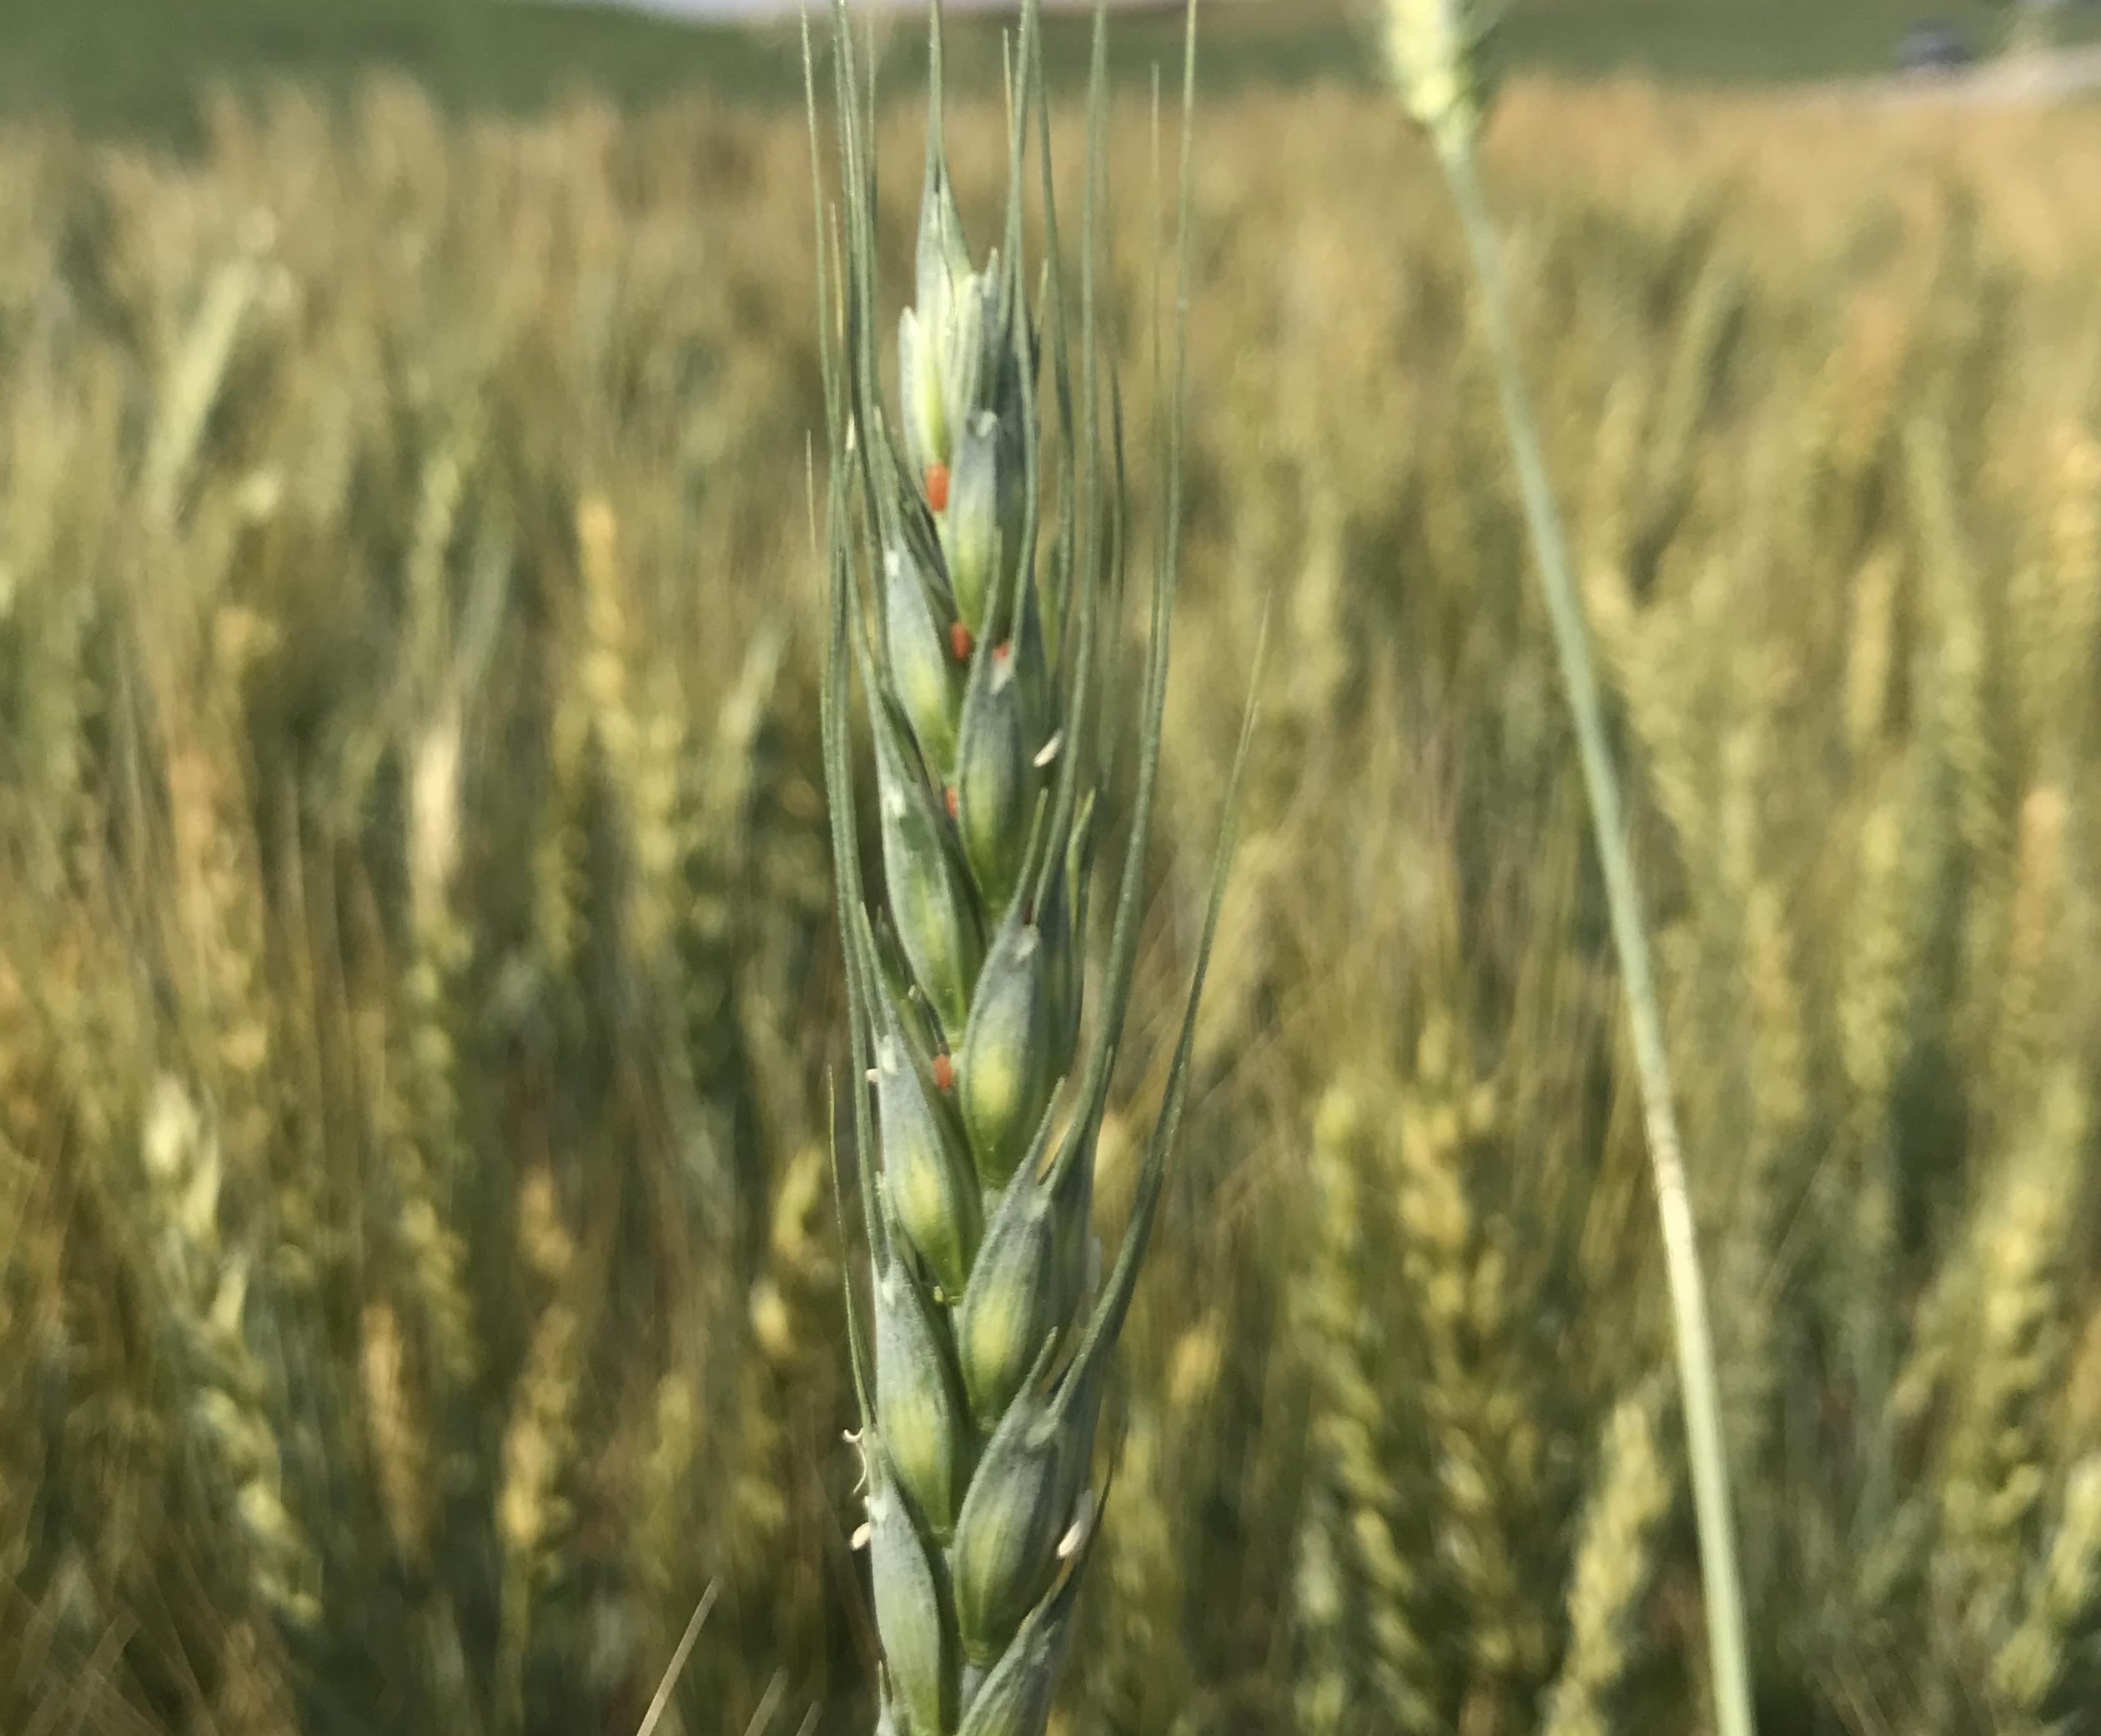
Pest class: english_grain_aphid